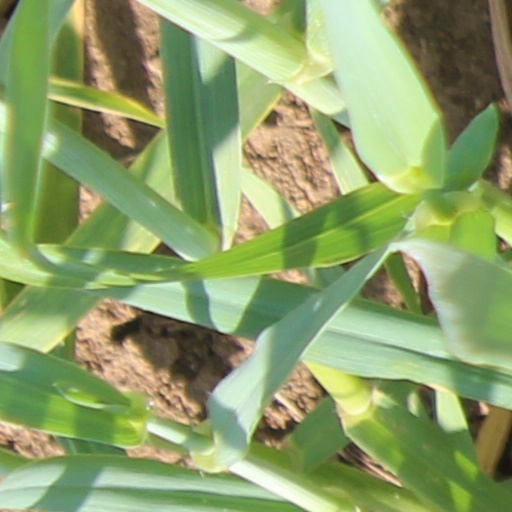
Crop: wheat